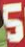
Number: 5